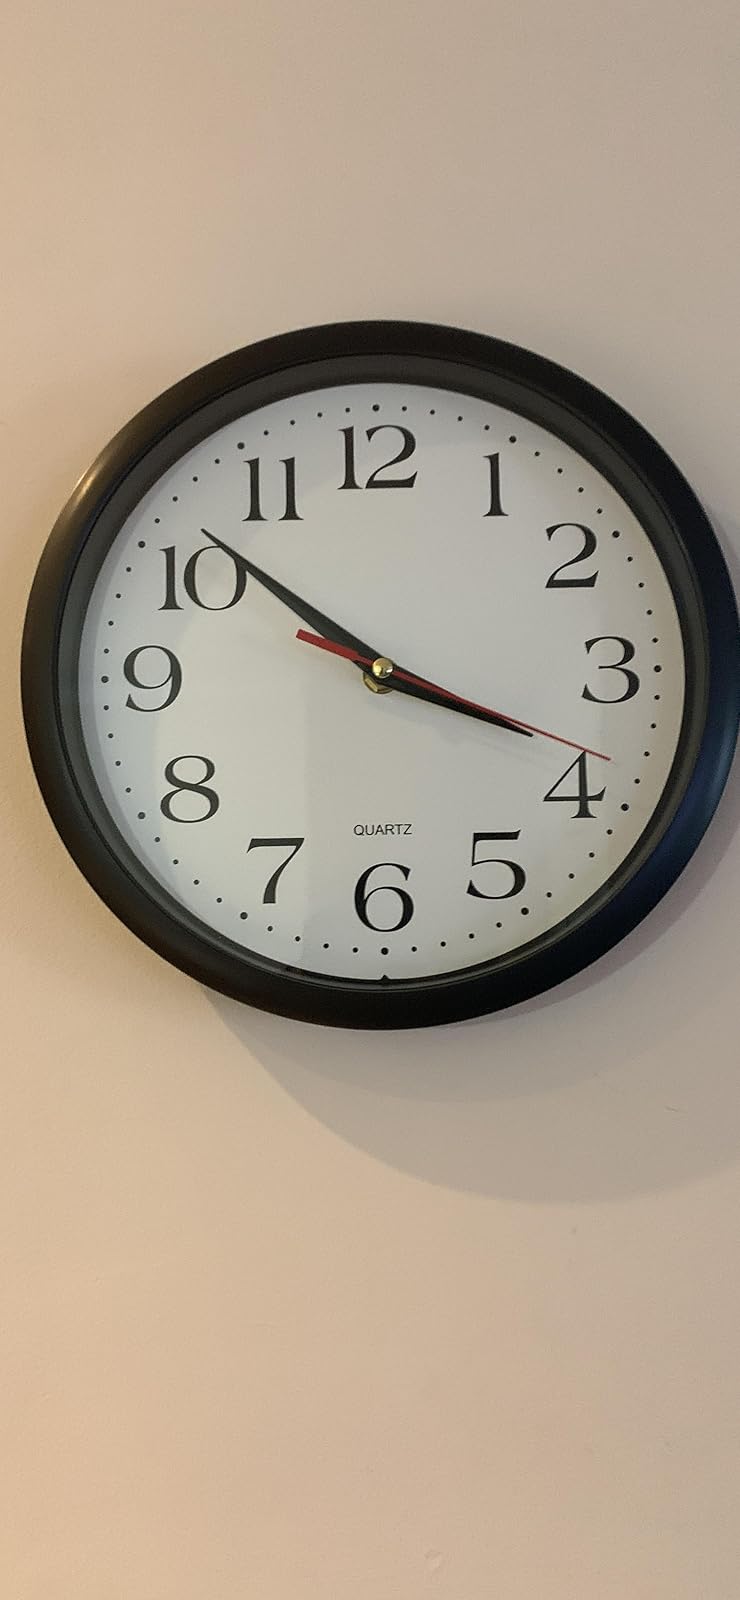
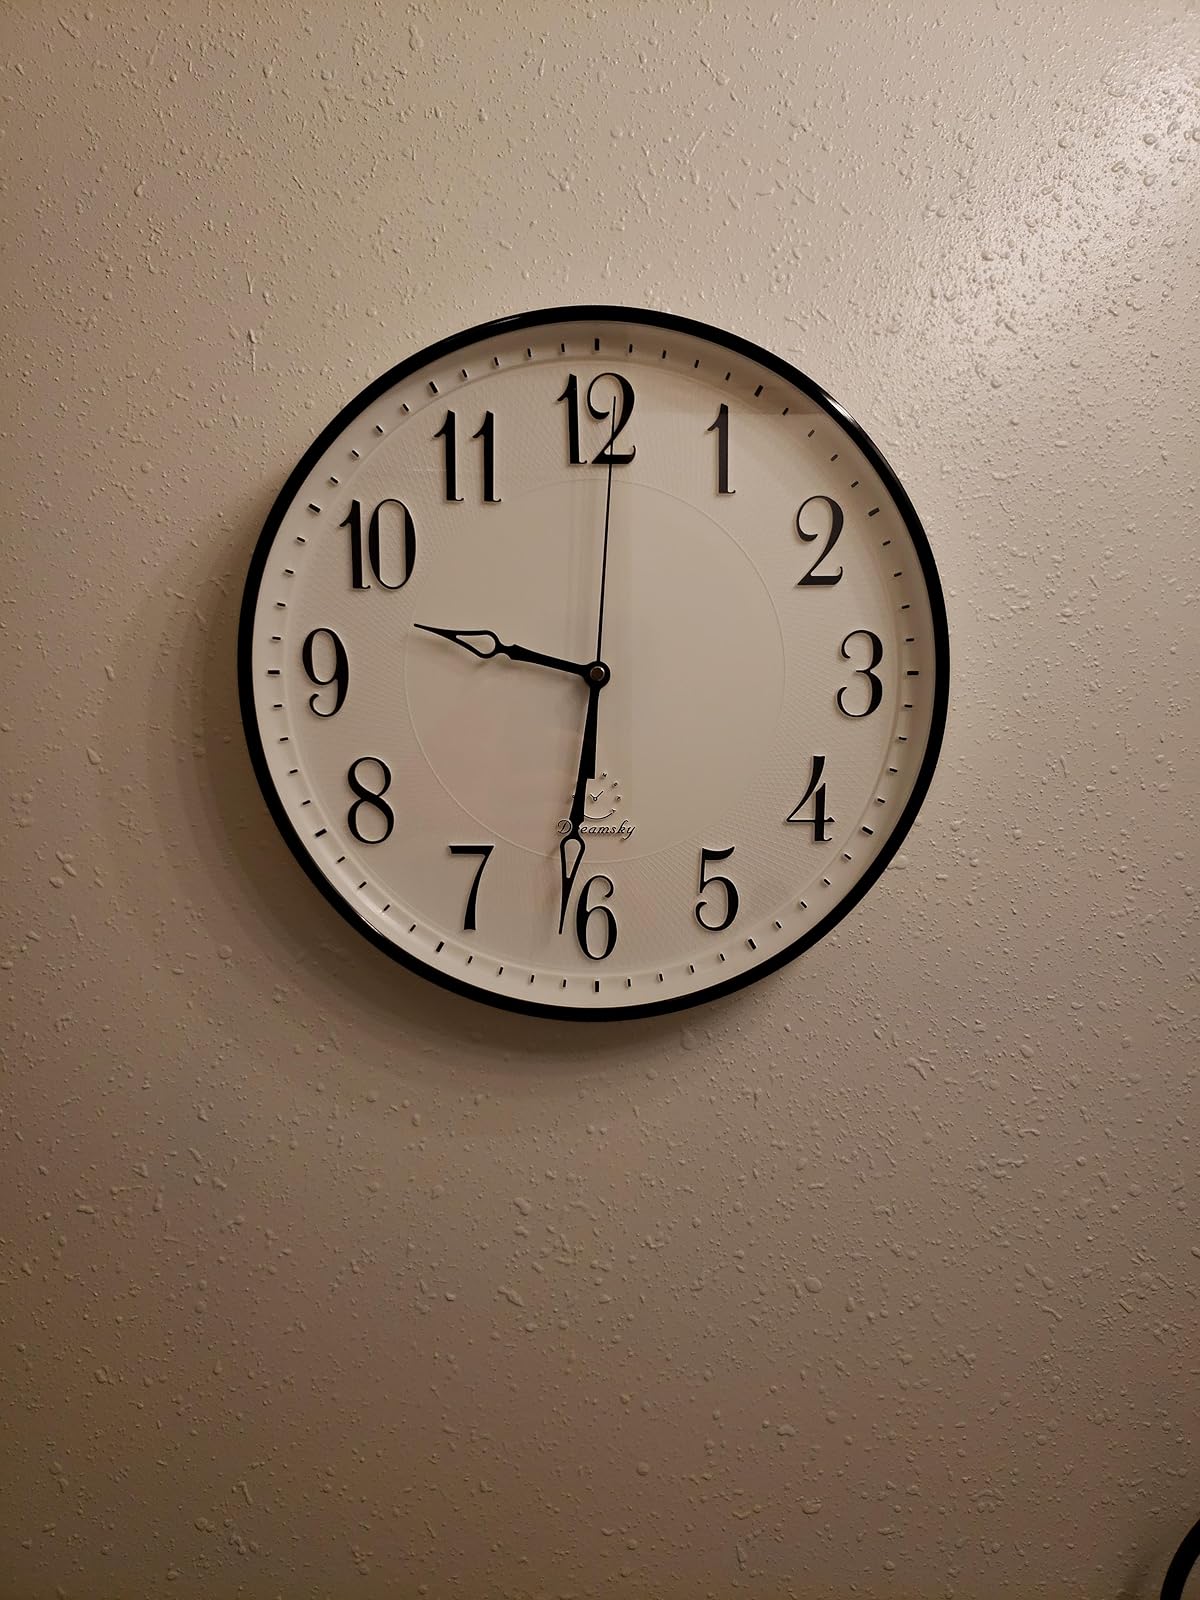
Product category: clock
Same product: no